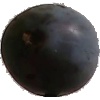
Label: Plum 3